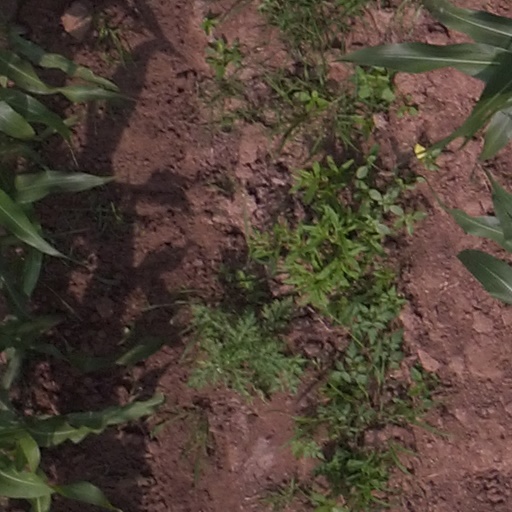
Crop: maize; corn